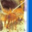
Label: lobster